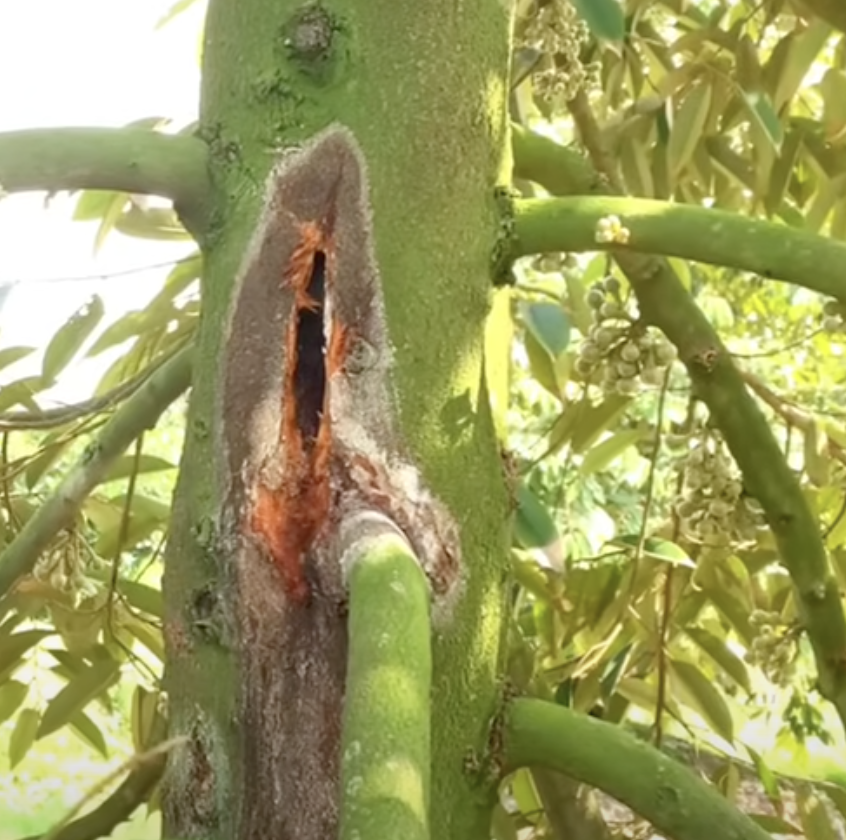
Label: stem_cracking_ gummosis